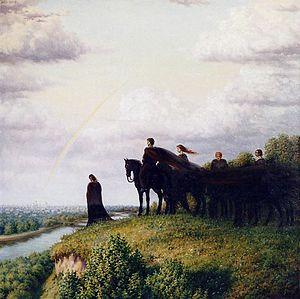
Le Maître et Marguerite est un roman de l'écrivain soviétique Mikhaïl Boulgakov écrit entre 1927 et 1939. À la fois histoire d'amour, critique politique et sociale, comédie burlesque et conte fantastique, il est considéré comme l'une des œuvres majeures de la littérature russe du XXᵉ siècle.